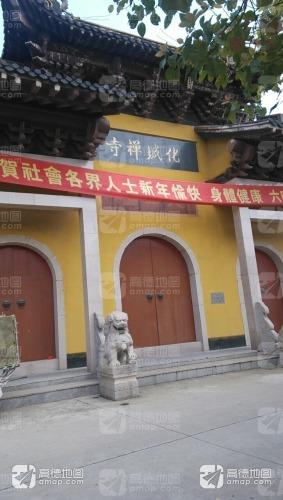
地标名称：化城禅寺
所在城市：无锡市·宜兴市